Joan Brody

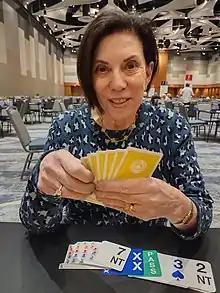
Brody in 2022

Joan Brody is an American World Champion bridge player. She won the Women's Team event in Wrocław in 2022.